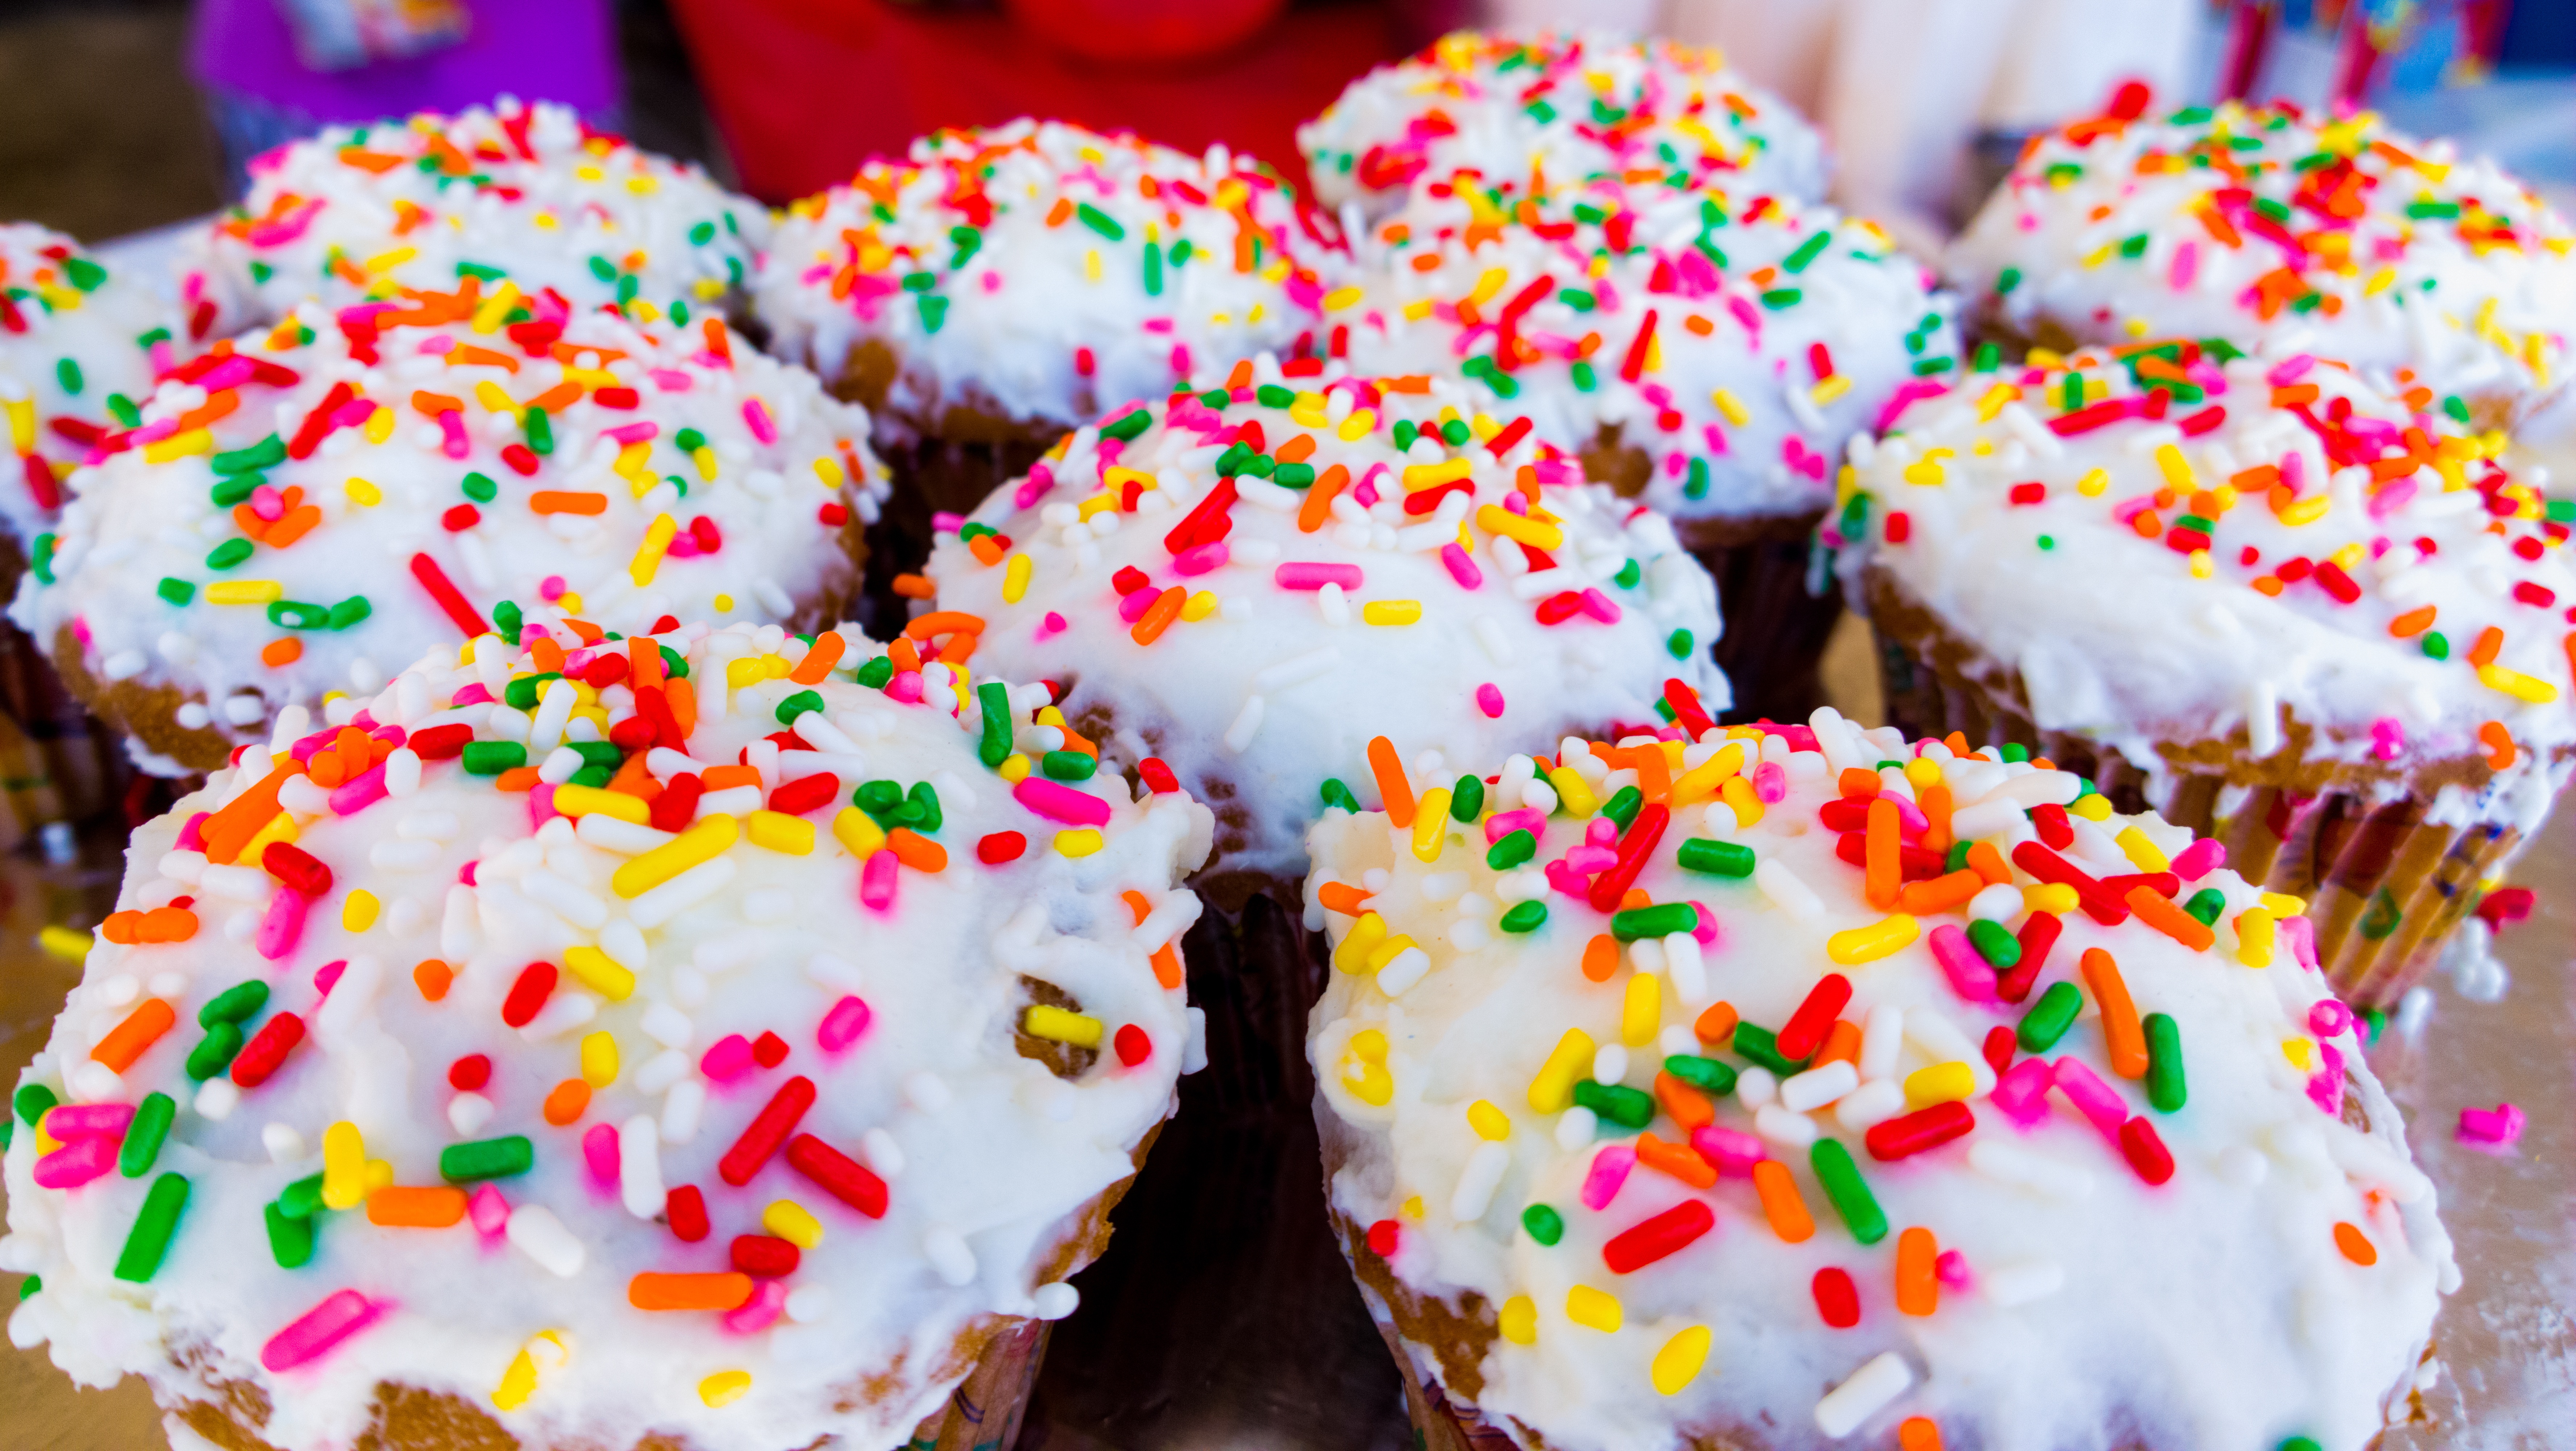
sweet, food, cupcake, baking, dessert, cake, bread, icing, birthday, sweetness, sprinkles, baked goods, flavor, buttercream, snack food